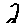
Label: 2